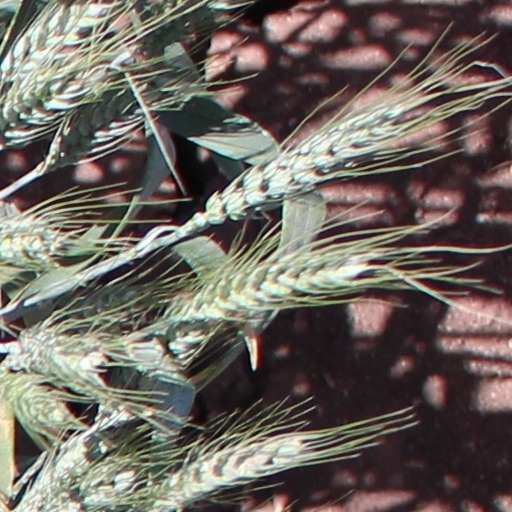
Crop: wheat